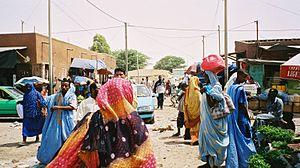
Nouakchott est la capitale de la Mauritanie depuis 1957, au bord de l'océan Atlantique. Nouakchott a été créée sur une zone de campement. Les nomades viennent de temps à autre séjourner autour de la capitale qui a pris rapidement l'aspect d'une ville moderne.